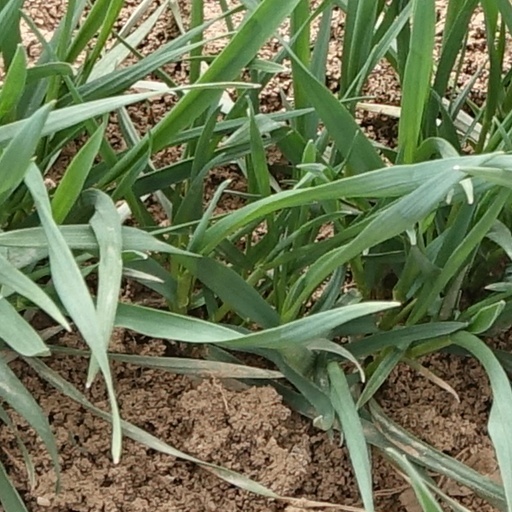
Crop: wheat